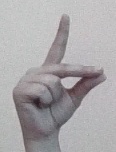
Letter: ta